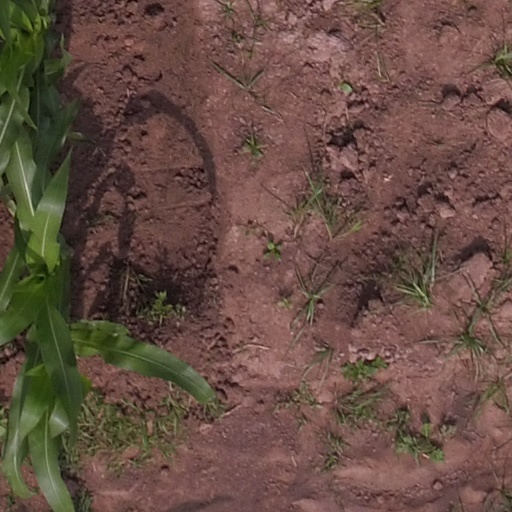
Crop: maize; corn